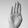
ASL letter: B